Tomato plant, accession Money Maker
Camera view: horizontal (90 deg, fisheye); turntable rotation: 180 degrees
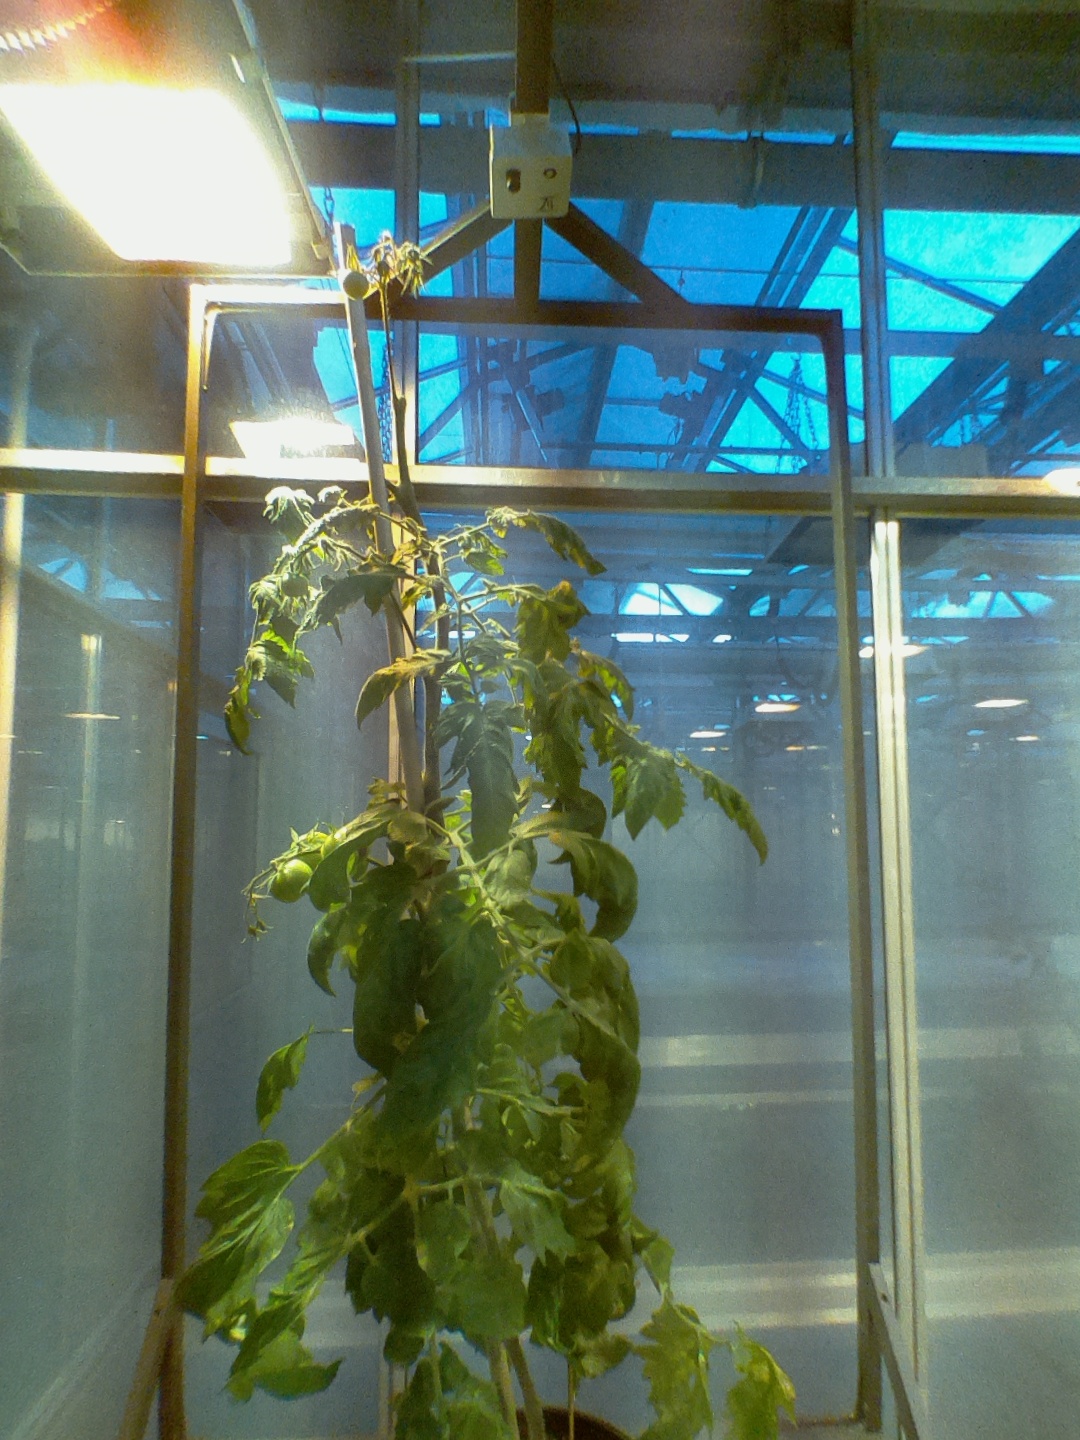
BBCH growth stage 75: 50%-60% of final fruit size